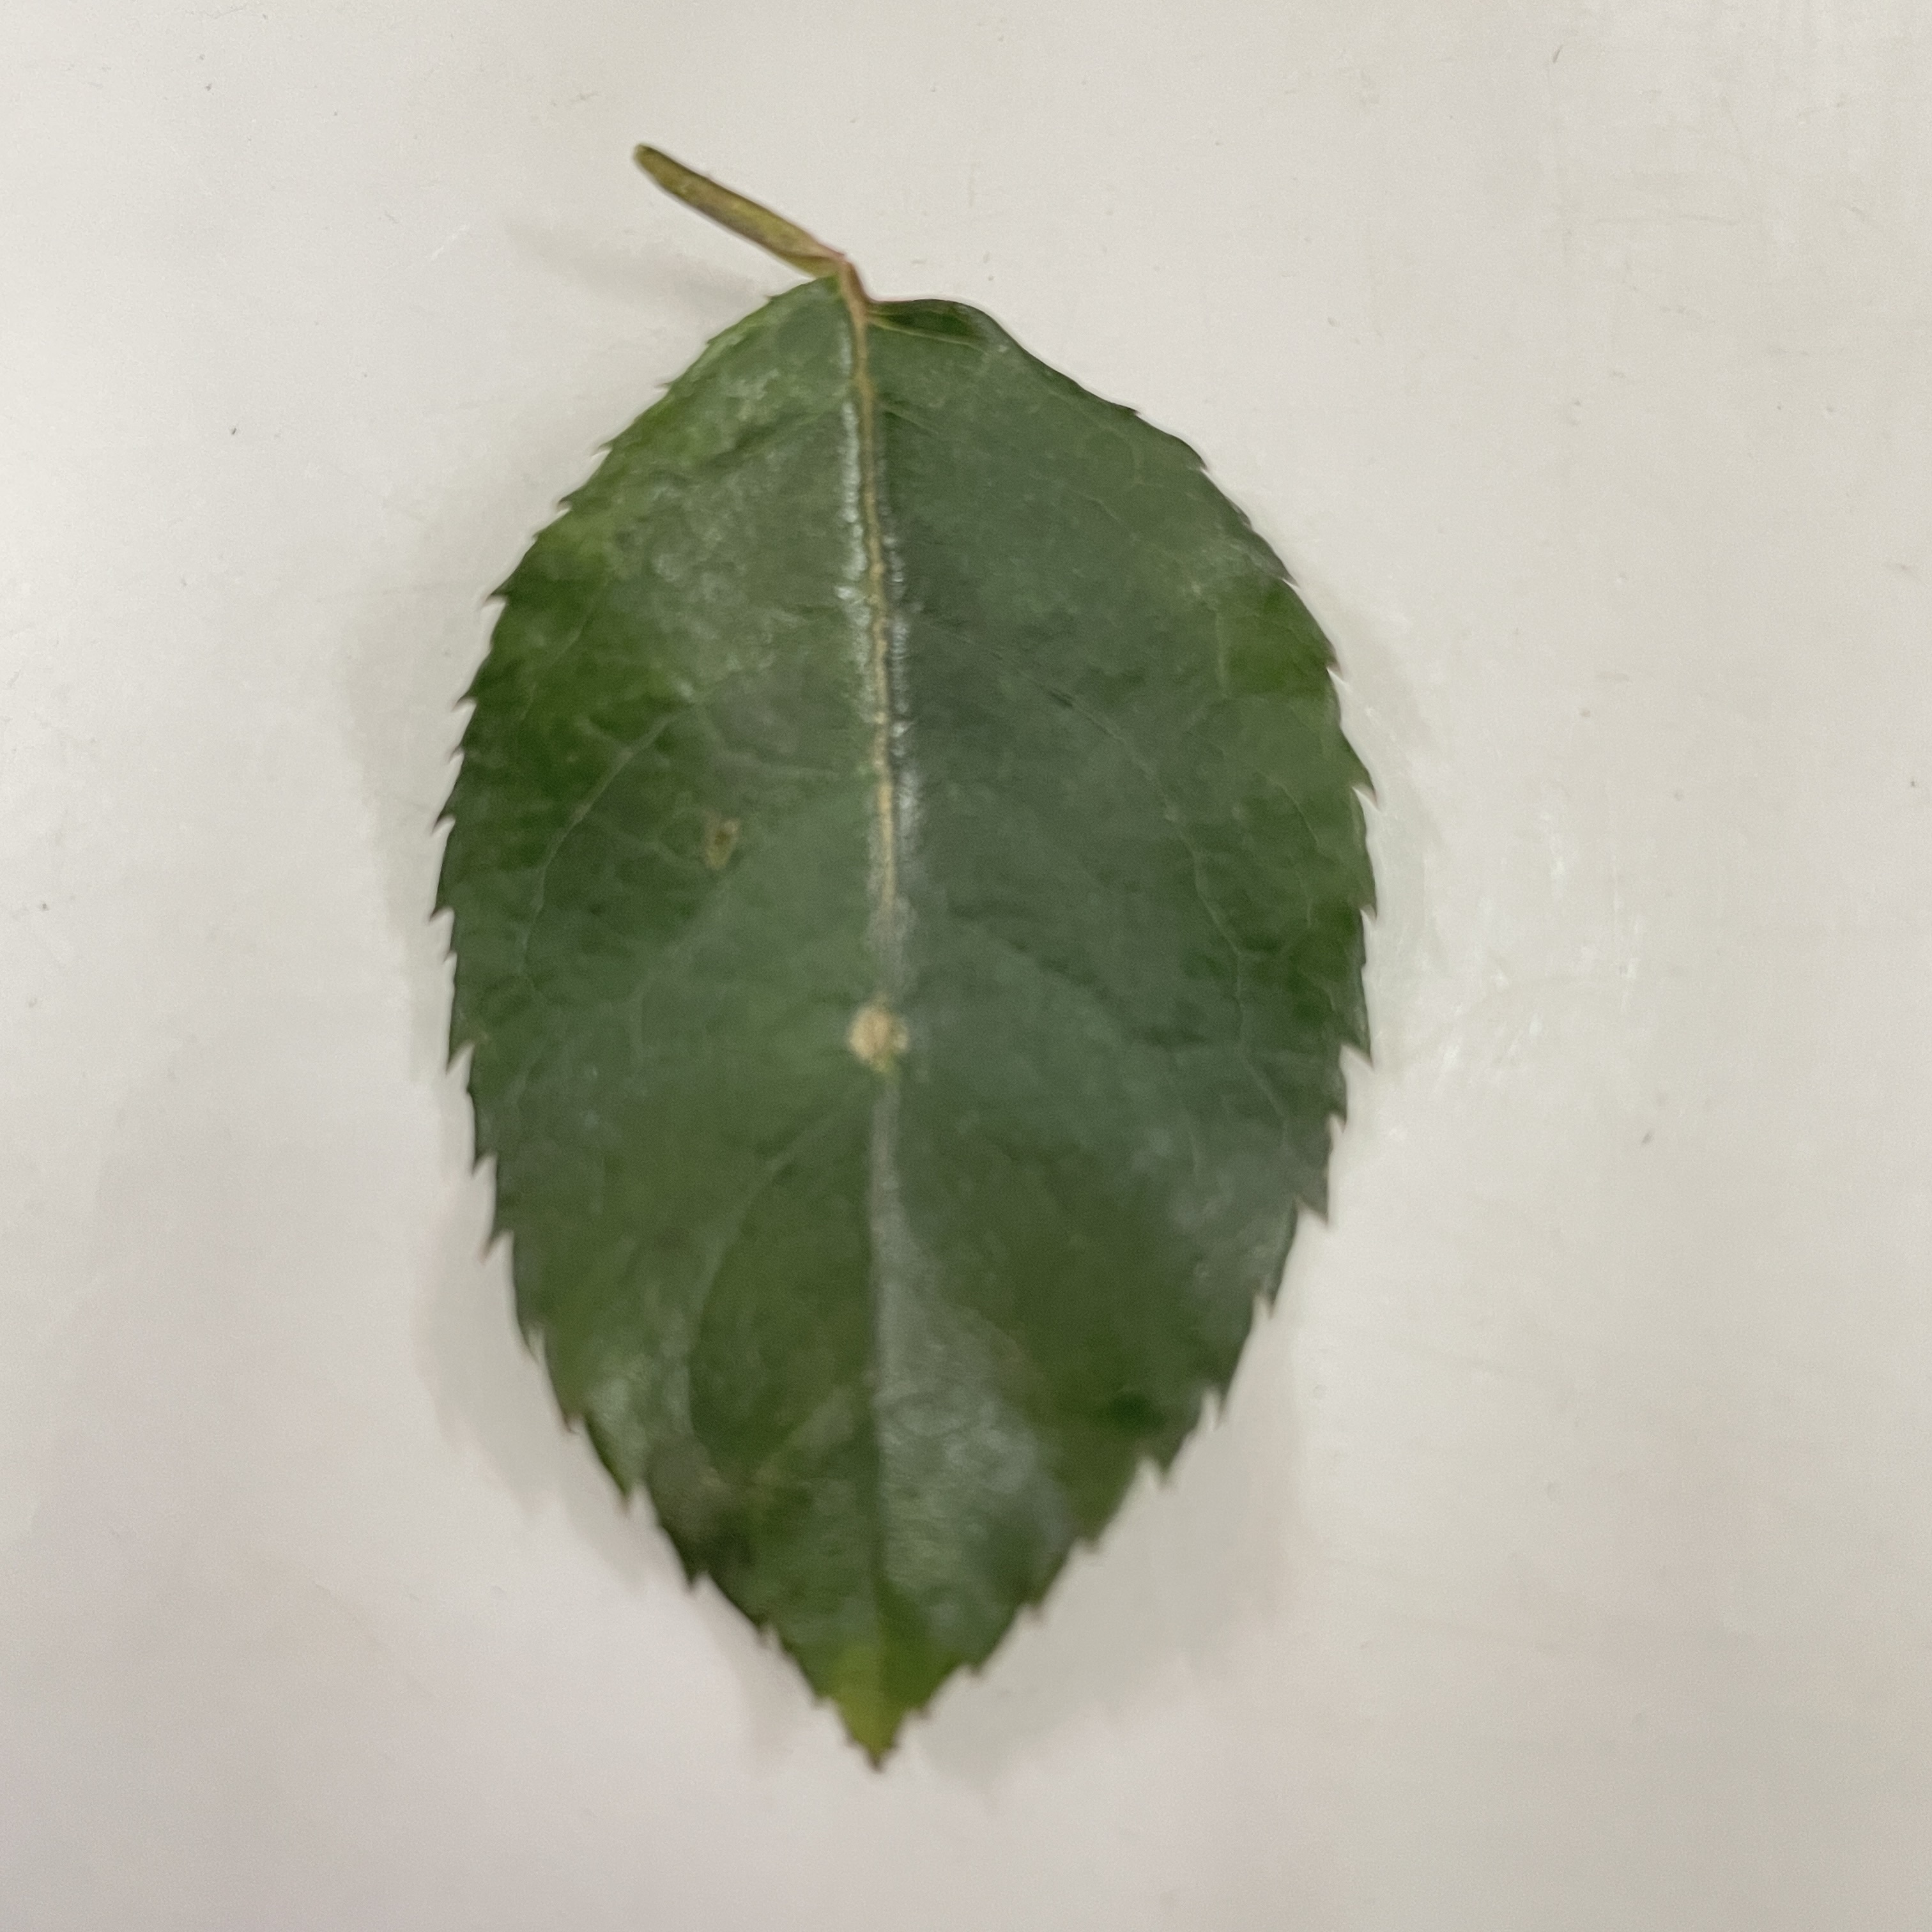
Label: Healthy Leaf